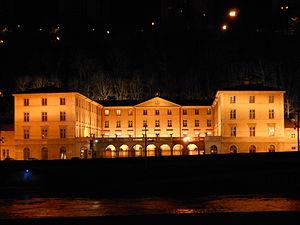
Le CNSMD de Lyon de nuit
Lyon est une commune française située dans le sud-est de la France, au confluent du Rhône et de la Saône. Siège du conseil de la métropole de Lyon, elle est le chef-lieu de l'arrondissement de Lyon, de la circonscription départementale du Rhône et de la région Auvergne-Rhône-Alpes. Ses habitants sont appelés les Lyonnais.